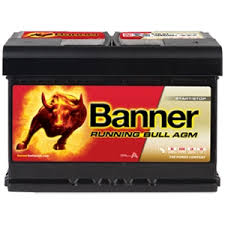
Waste category: battery